Canister shot

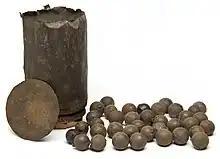
Artillery shot-canister for a 12-pounder cannon from the US Civil War era. From the collection of the Minnesota Historical Society. Note the uniform, regularly shaped projectiles, unlike langrage.

Canister shot is a kind of anti-personnel artillery ammunition. It has been used since the advent of gunpowder-firing artillery in Western armies, and saw particularly frequent use on land and at sea in the various wars of the 18th and 19th century. Canister is still used today in modern artillery.